Yanjiahella

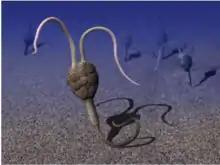
Artist's conception of living "Y. Biscarpa." Artist: Nobumichi Tamura

The theca of "Y." "biscarpa" was covered in small ovoid to polygonal plates typically 1-2 mm in length arranged in an uneven distribution. The feeding appendages emerge from opposite sides of the theca, and extend 15-20 mm with one specimen possessing arms 43 mm in length. The nature of the feeding appendages is ambiguous, with no conclusive observations supporting a muscular, collagenous or vascular make up. The mouth is interpreted as being located between the feeding appendages on the body though it has not been observed in any specimen.